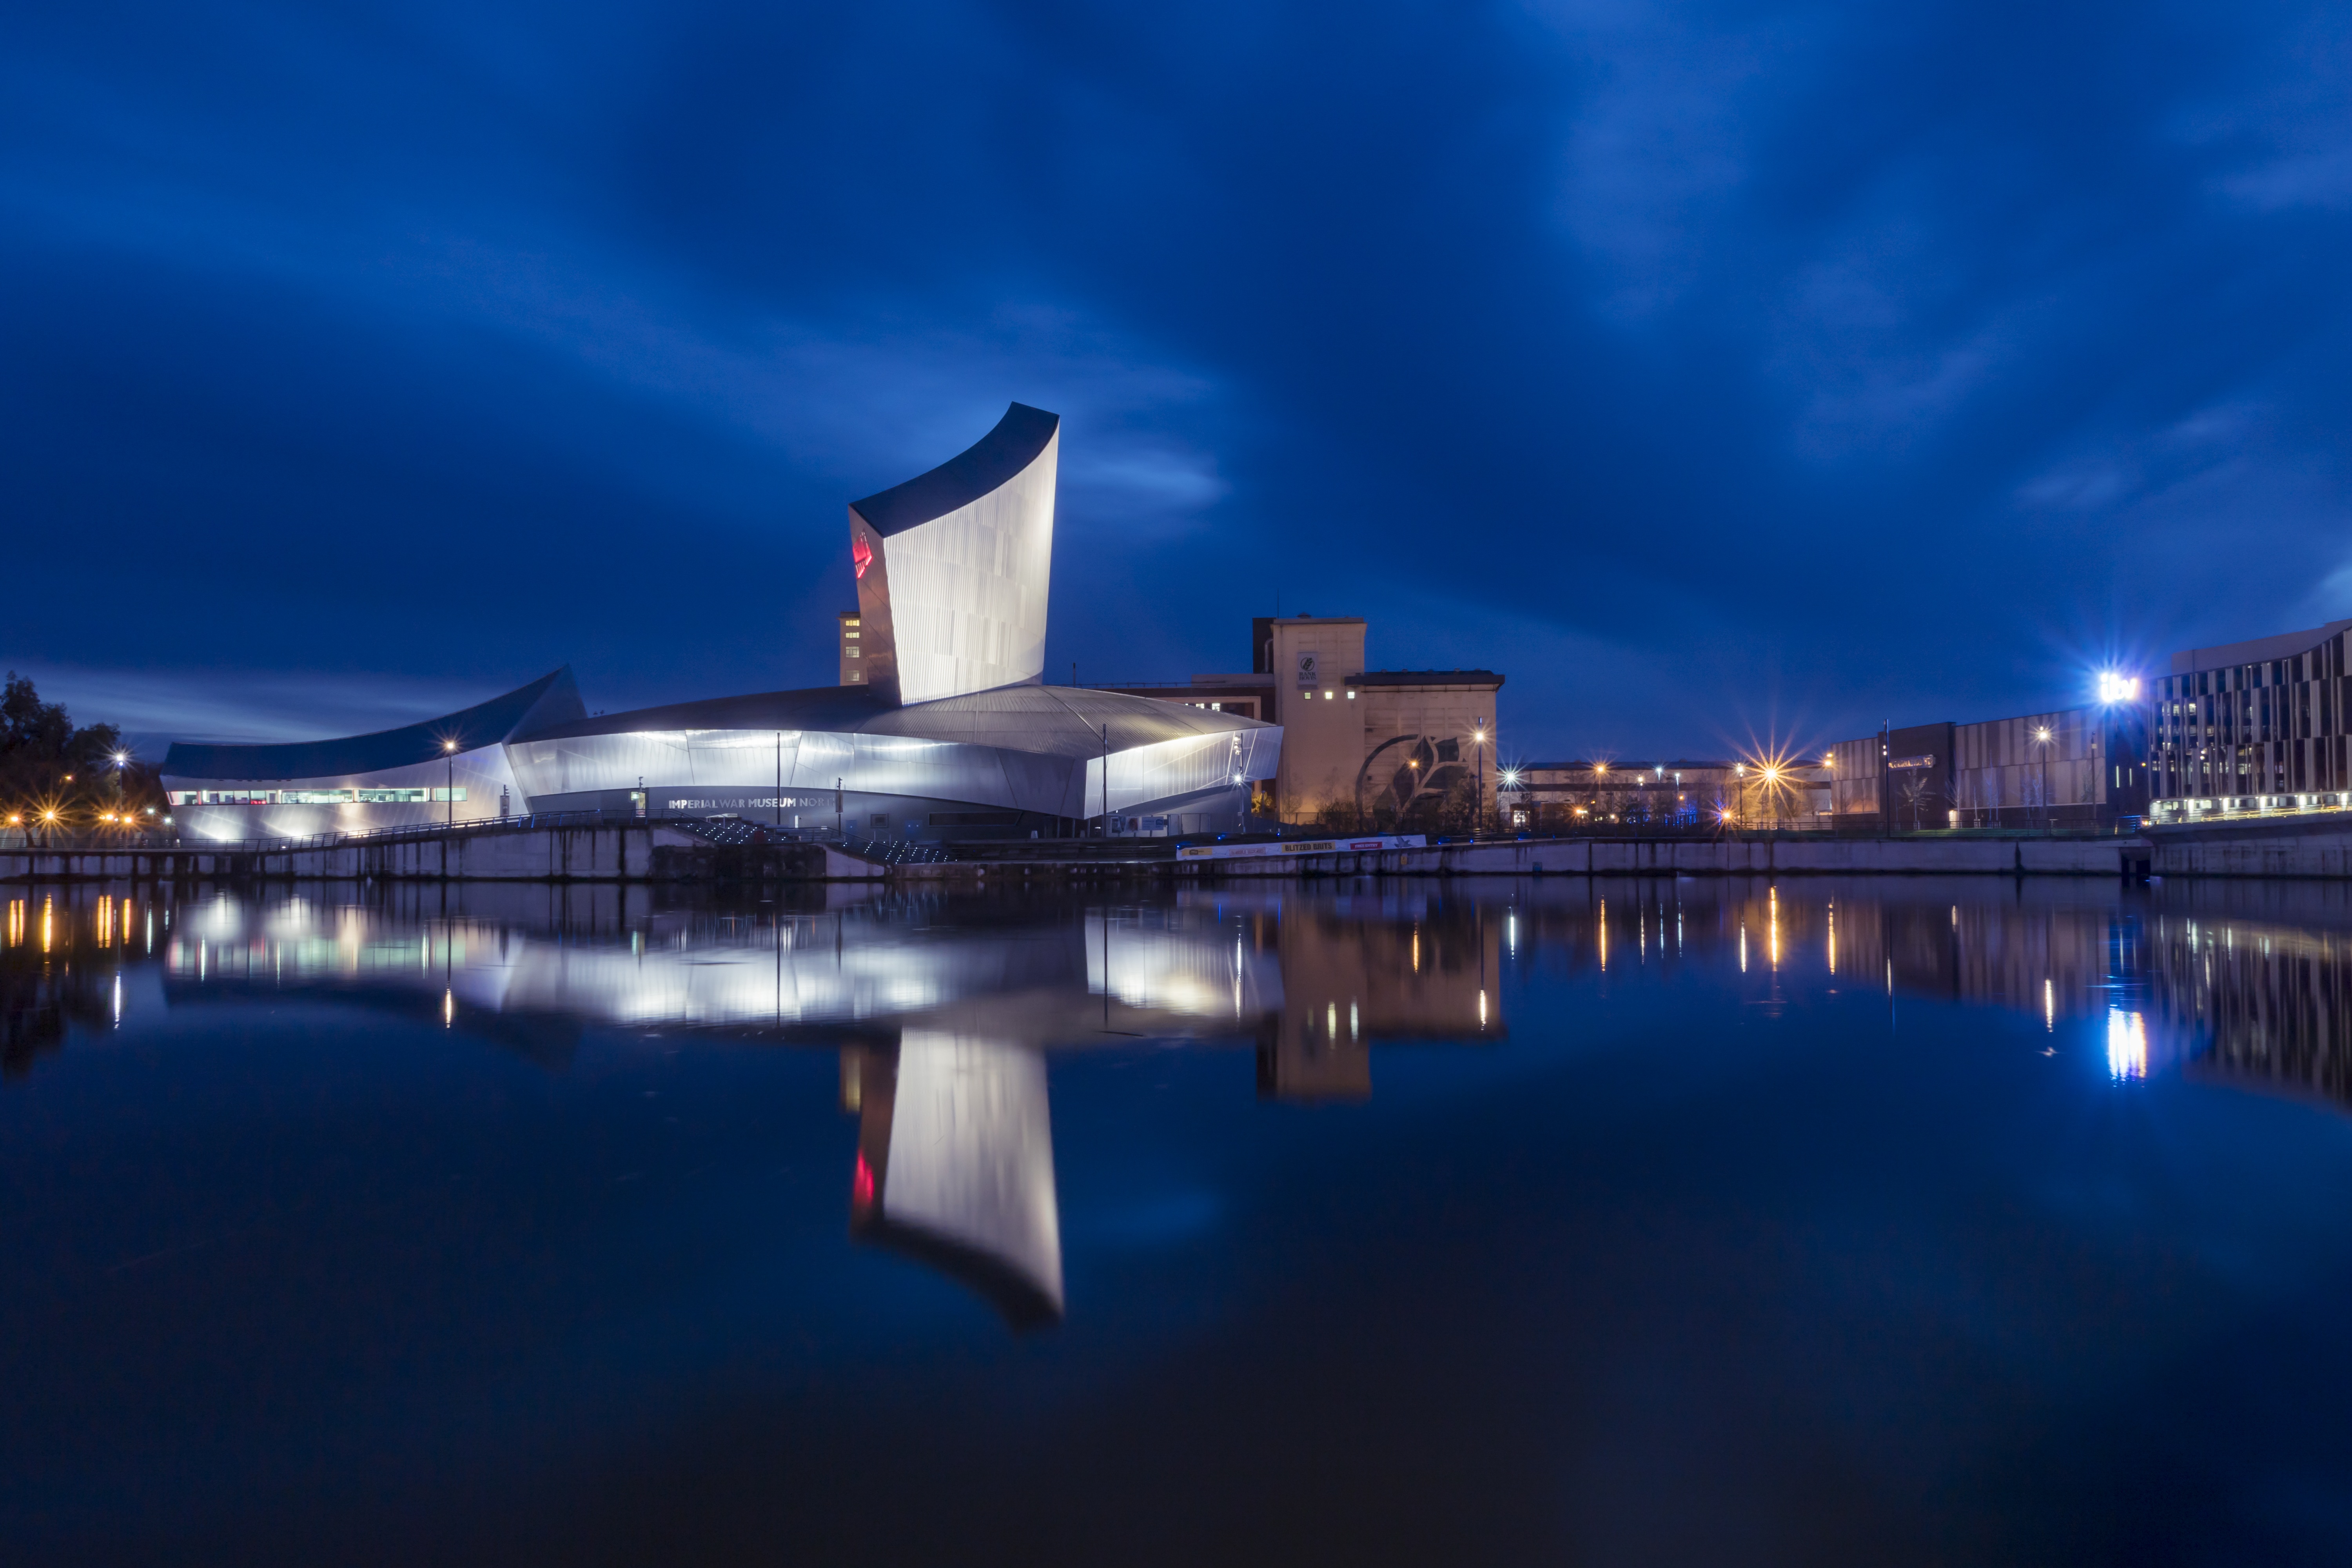
coast, horizon, dock, architecture, skyline, night, building, skyscraper, cityscape, coastline, seaside, dusk, evening, reflection, scenic, opera, scenery, landmark, blue, marina, theatre, destination